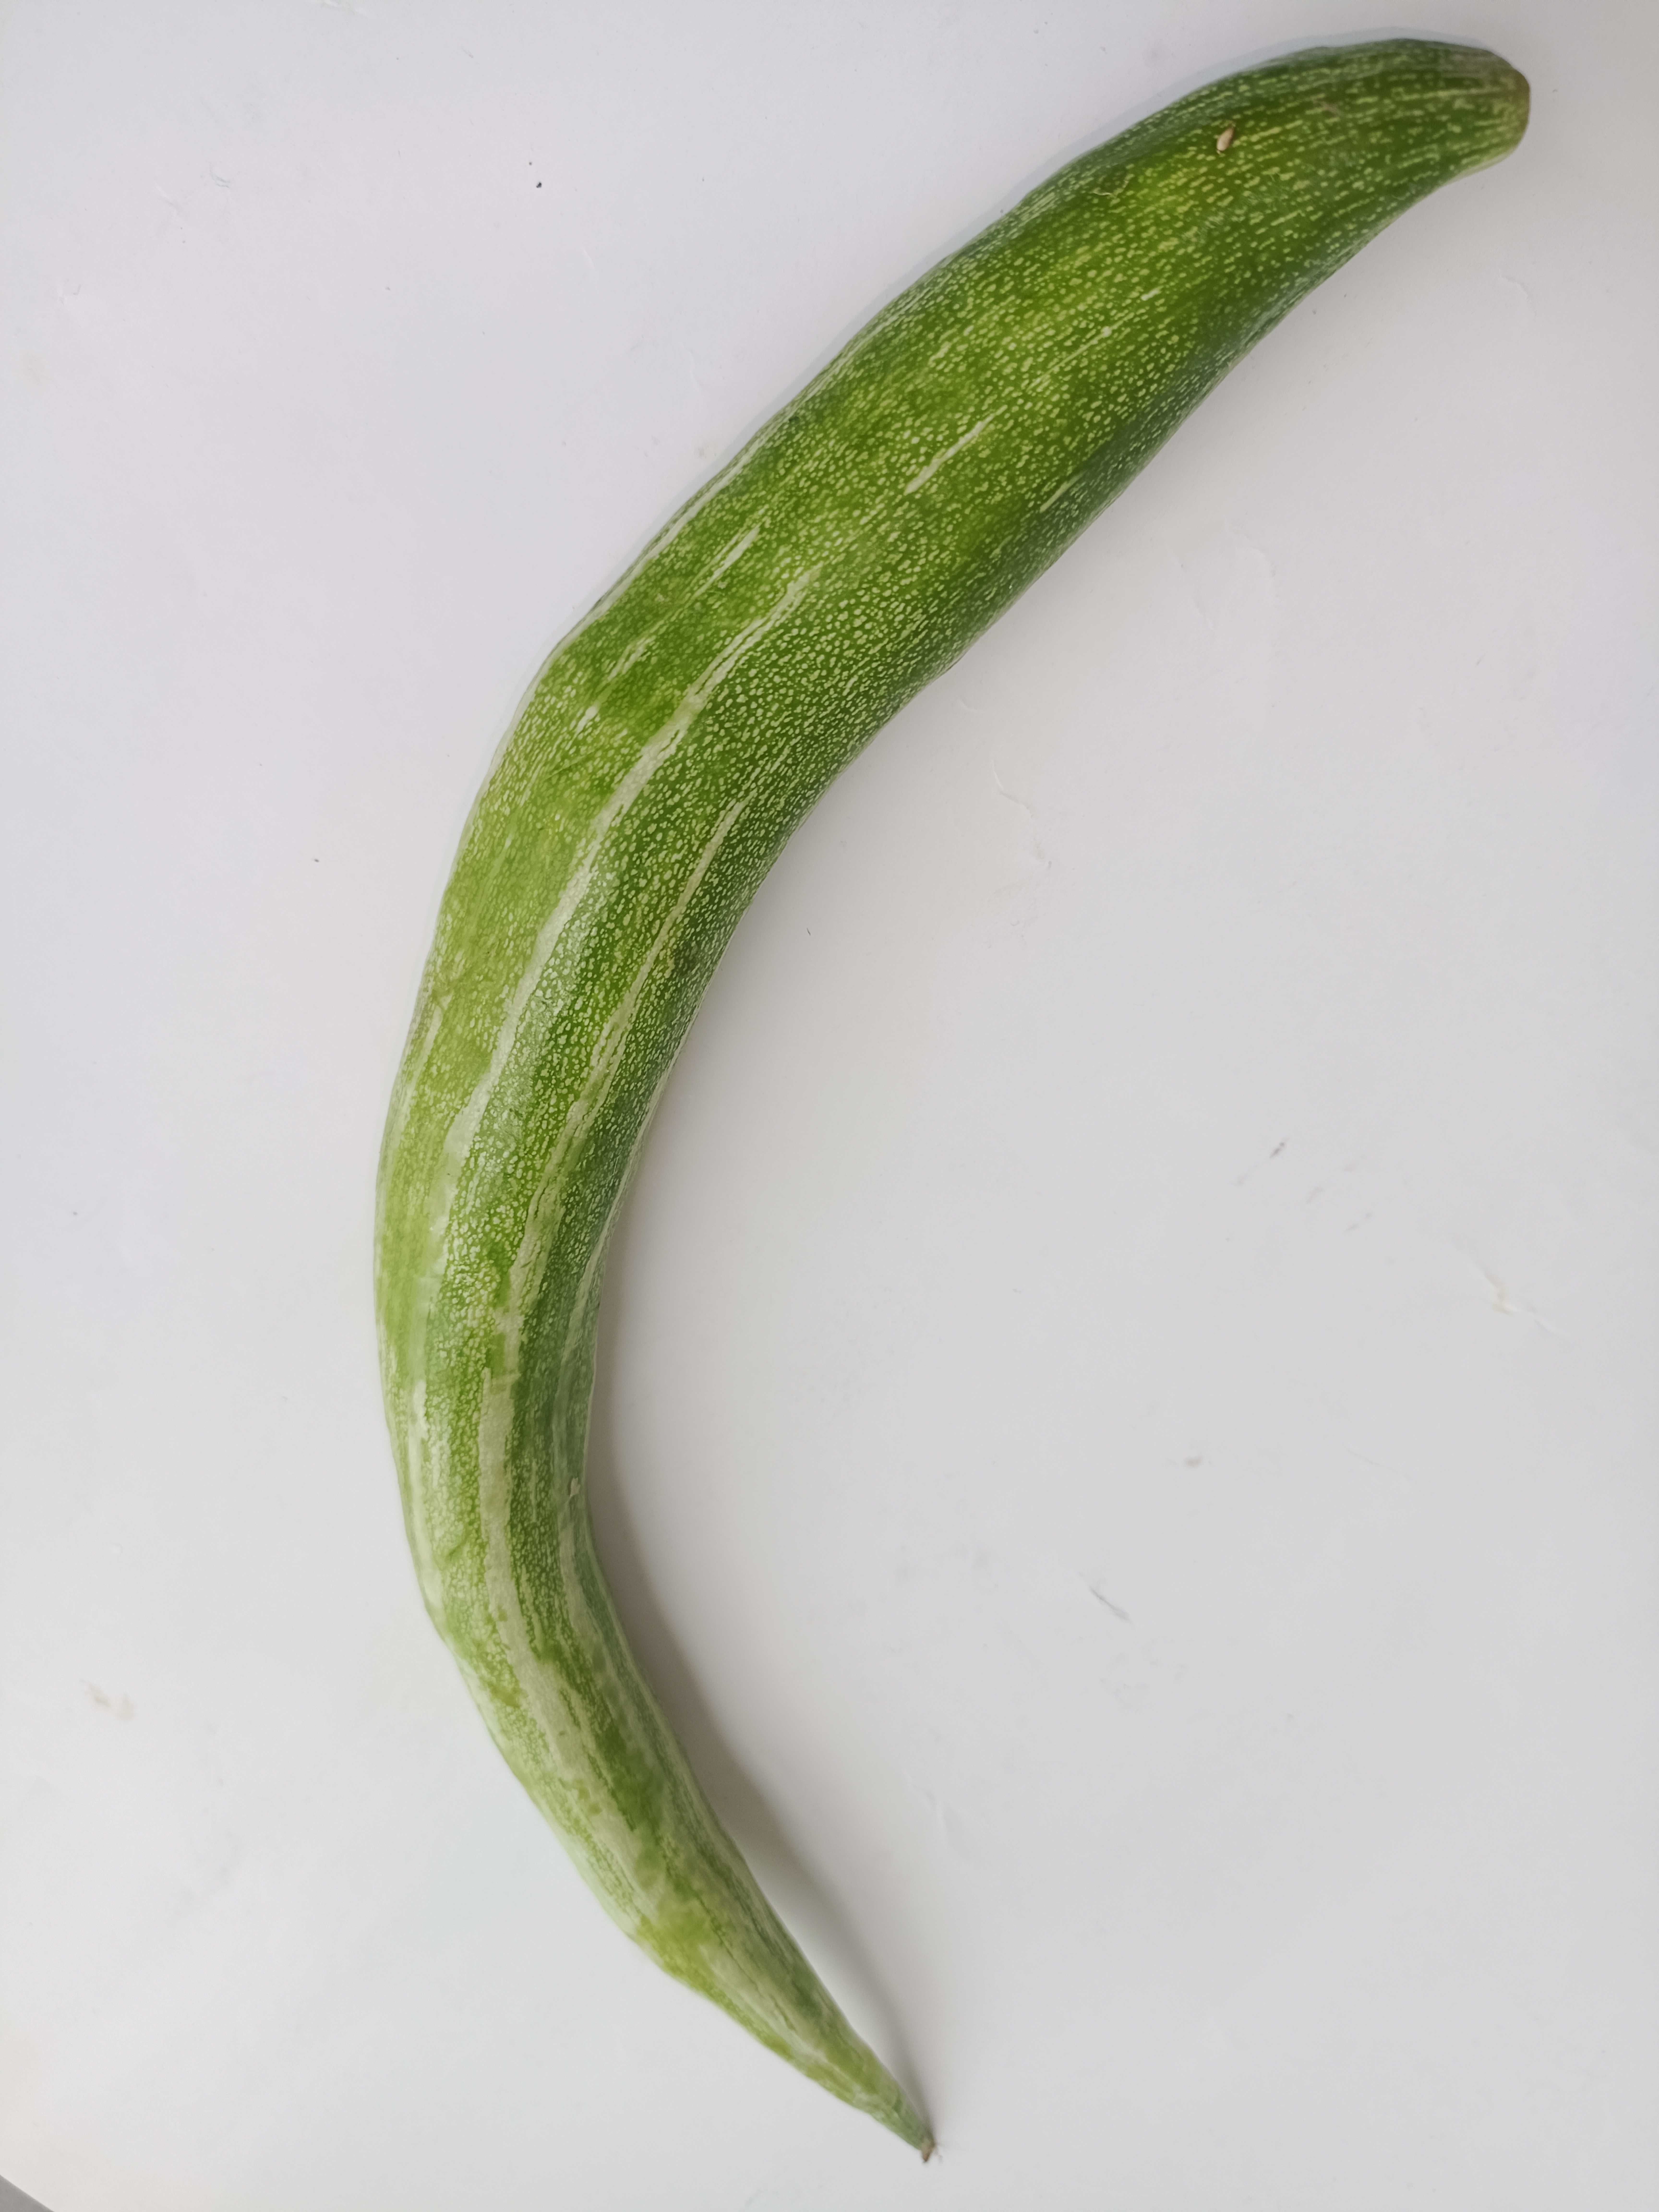
Label: Trichosanthes cucumerina